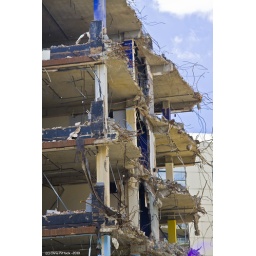
I spotted this part demolished building on one of my lunchtime wanders around Croydon.22nd June 2010(50D-0824-R)